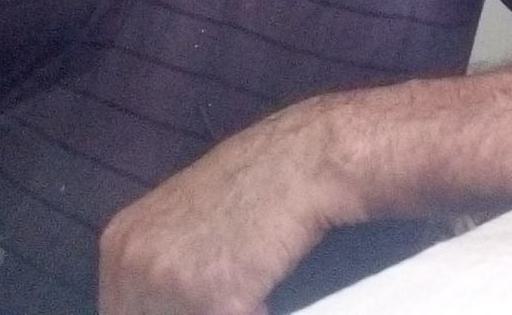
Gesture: no_gesture